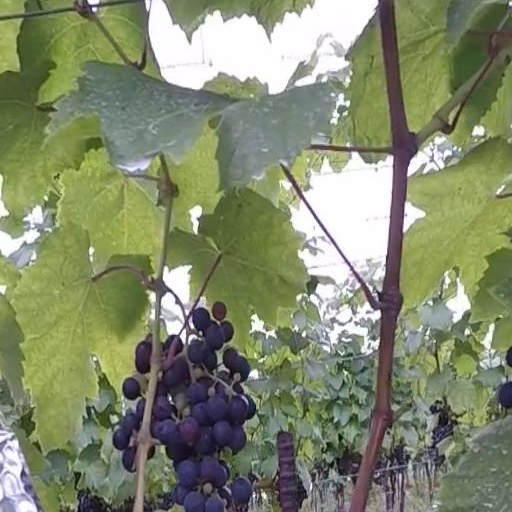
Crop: grape